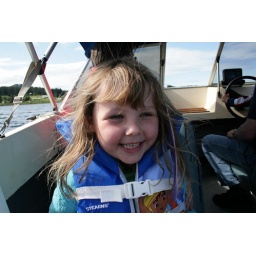
being cute in the boat